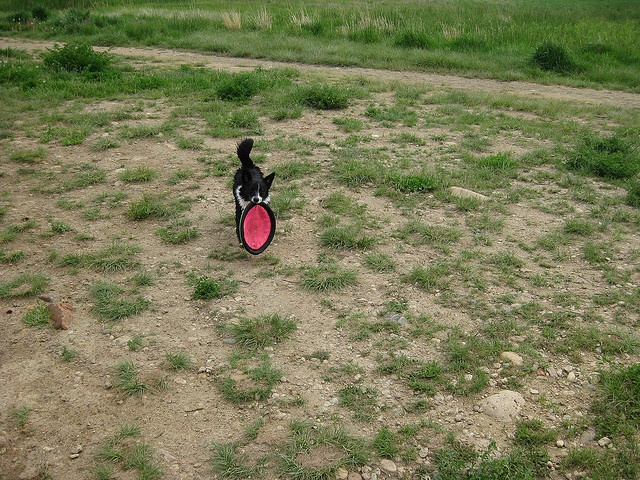
A dog holding a black and pink frisbee in it's mouth.
A black and white dog carrying a frisbee in a field
A black and white dog holding a pink frisbee.
A dog is holding a frisbee in its mouth.
A dog carrying a toy in a grassy field